Captaincy General of Puerto Rico

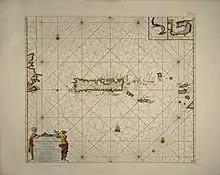
Map of Puerto Rico (1712)

In 1508 Juan Ponce de León was commissioned by the Crown to carry out the initial colonization of Puerto Rico. After successfully founding the city of Caparra (on the site of today's Guaynabo), he was appointed as its first governor in 1509 by the regent of Castile, Ferdinand V. Since Christopher Columbus's death in 1506, the Spanish Crown had refused to recognize his heirs' right to appoint governors of the West Indies, but in 1511 the Council of Castile ruled in Diego Colón's favor. As a result, Ponce de León lost his position and left the island, not wishing to serve under Colón. However, Ponce de León returned to the island as governor from 1515 to 1519.